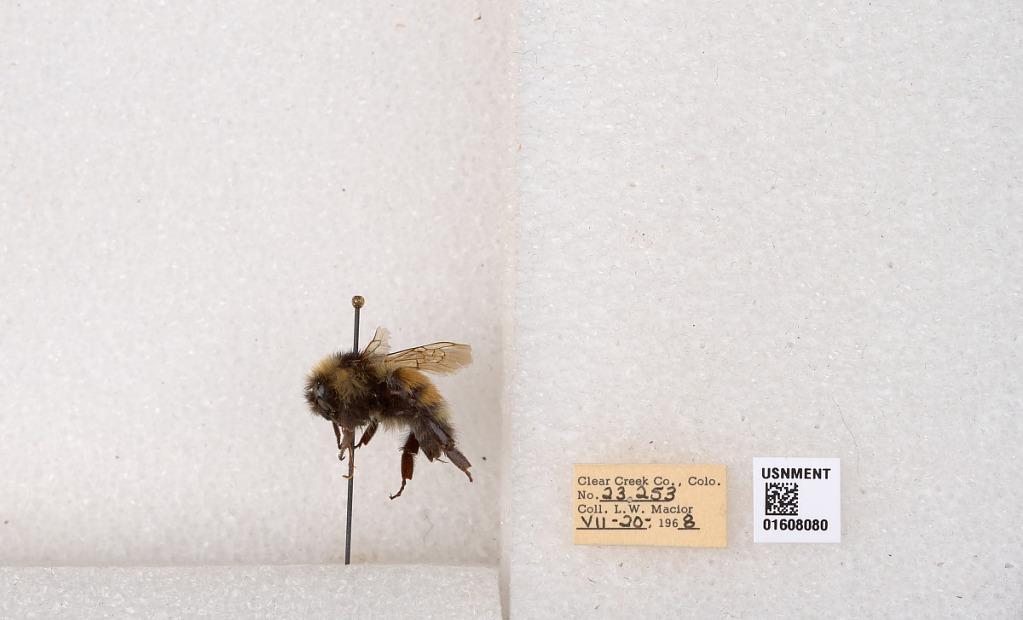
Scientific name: Bombus (Pyrobombus) sylvicola Kirby
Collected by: L. Macior
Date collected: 1968-7-20
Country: United States
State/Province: Colorado
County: Clear Creek
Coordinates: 39.6891, -105.644